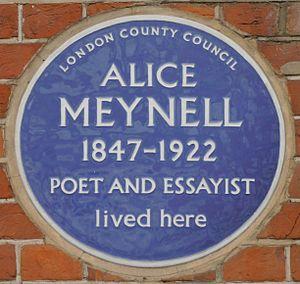
Alice Christiana Gertrude Meynell, née Thompson, née le 11 octobre 1847 et morte le 27 novembre 1922, est une poète, éditrice et écrivaine suffragiste britannique.